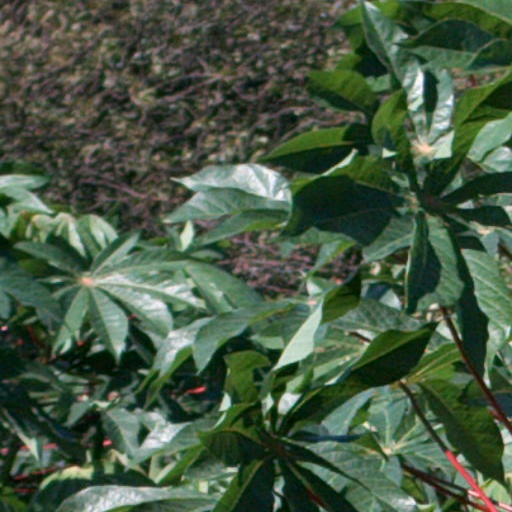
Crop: cassava